Vlorë

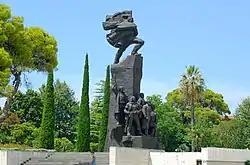
Monument of Independence on the Flag's Square

Vlorë lies on the north–south transportation corridor of Albania and is served by a network of motorways and highways connecting the city to other parts of Albania. The preceding SH8 highway, beginning from Fier, links the northern districts of Vlorë with the central and southern districts, continuing along the Albanian Riviera to Sarandë. The A2 motorway parallelly runs along the SH8 from Fier to Vlorë and terminates after entering the city in the north. Upon completion, the bypass of Vlorë will link the A2 motorway through the suburbs of Vlorë with the SH8 highway.